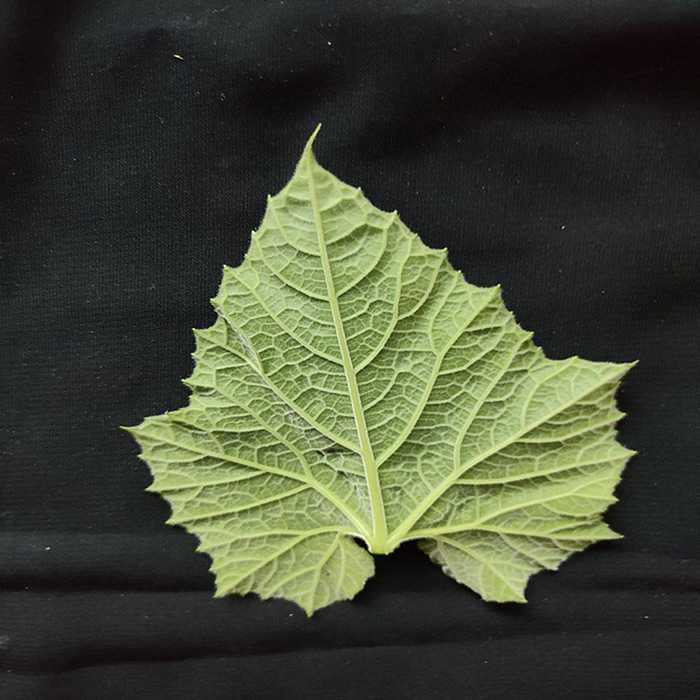
Plant: Bottle gourd
Label: Fresh leaf